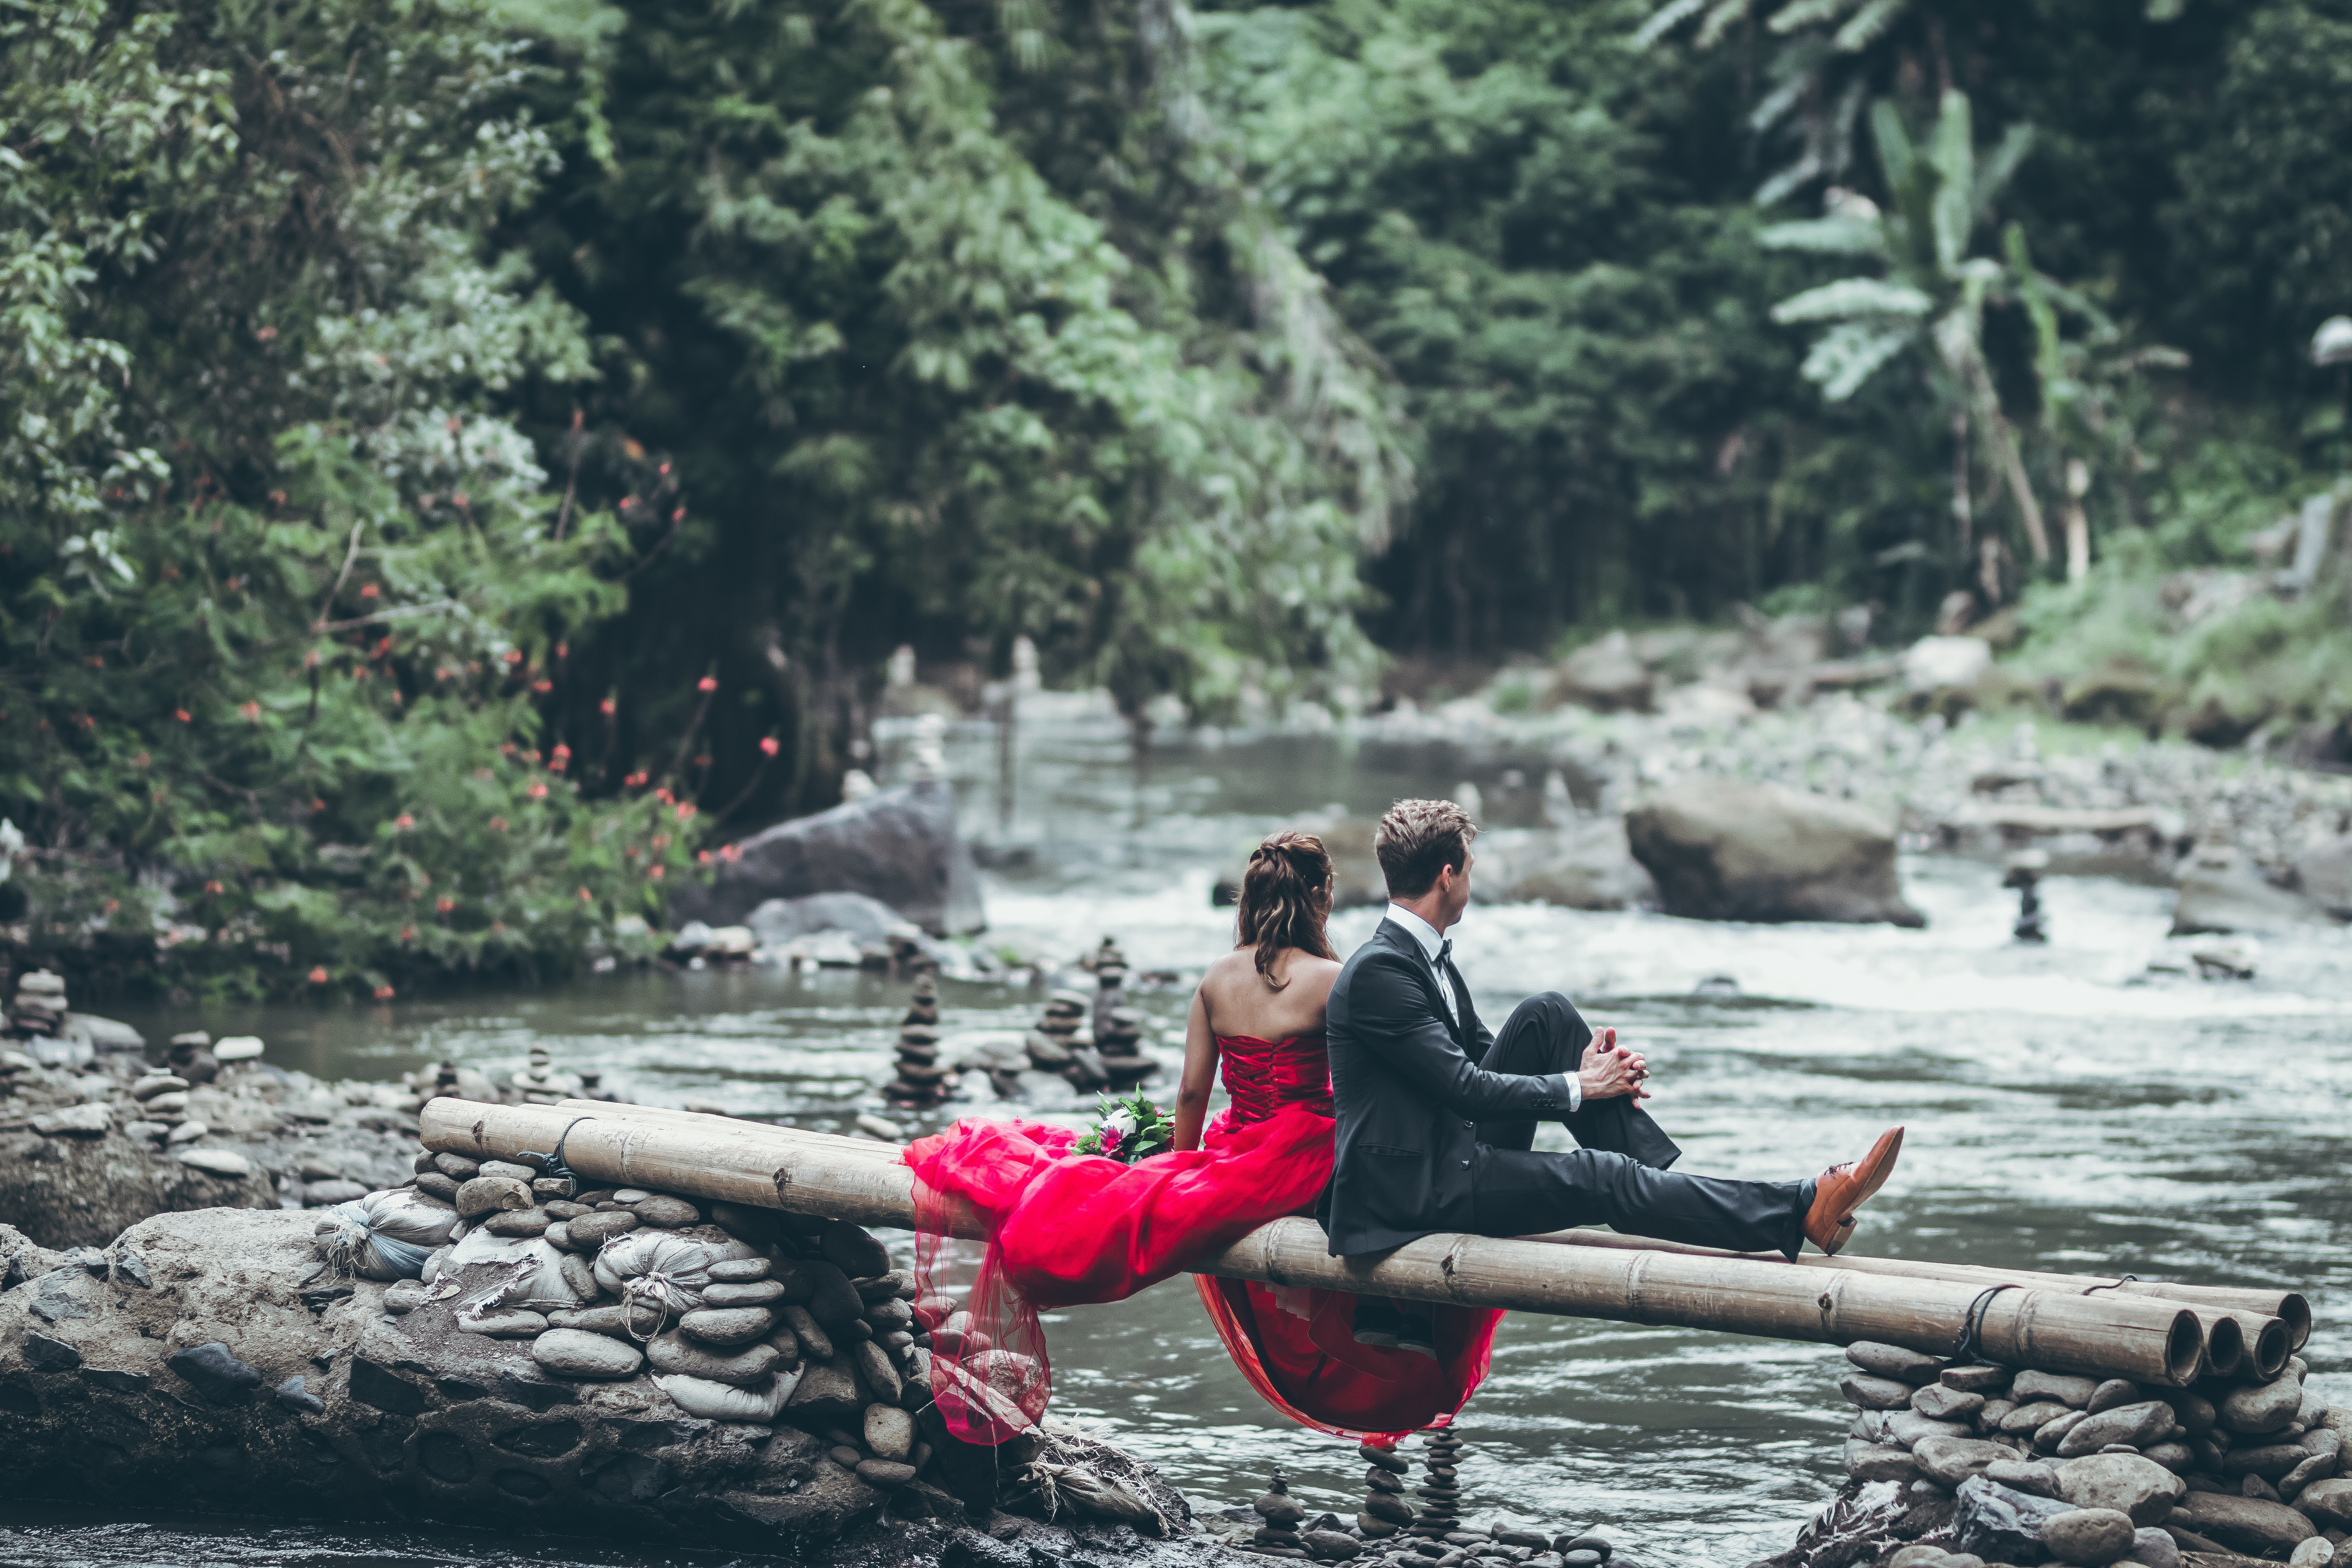
outdoor recreation, water, vehicle, recreation, boat, natural environment, boating, water transportation, boats and boating equipment and supplies, jungle, river, leisure, waterway, watercraft, water resources, rainforest, watercourse, fun, kayak, canoeing, adventure, forest, oar, stream, watercraft rowing, kayaking, canoe, adventure racing, sports equipment, photography, tourism, raft, vacation, paddle, water sport, canoe sprint, national park, travel, rowing, state park